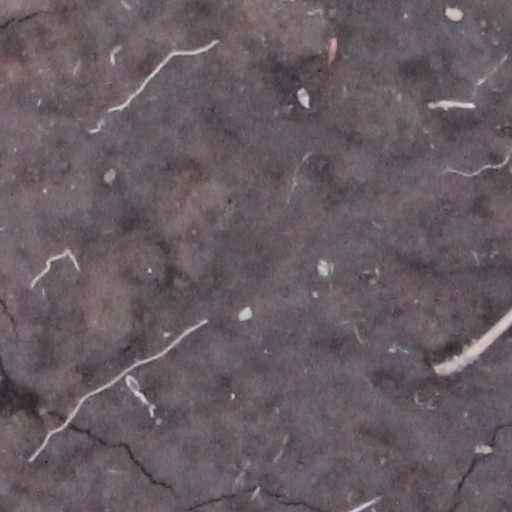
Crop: wheat